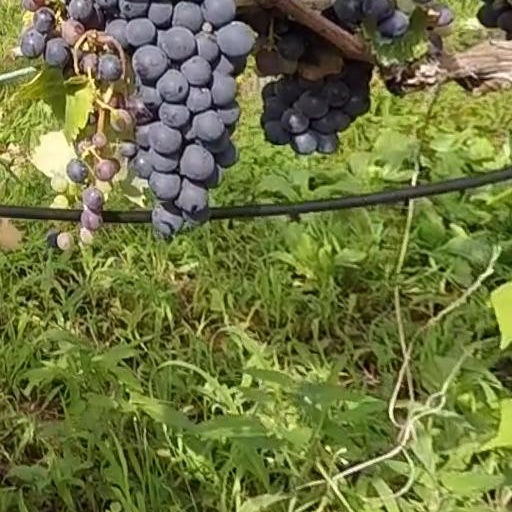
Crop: grape